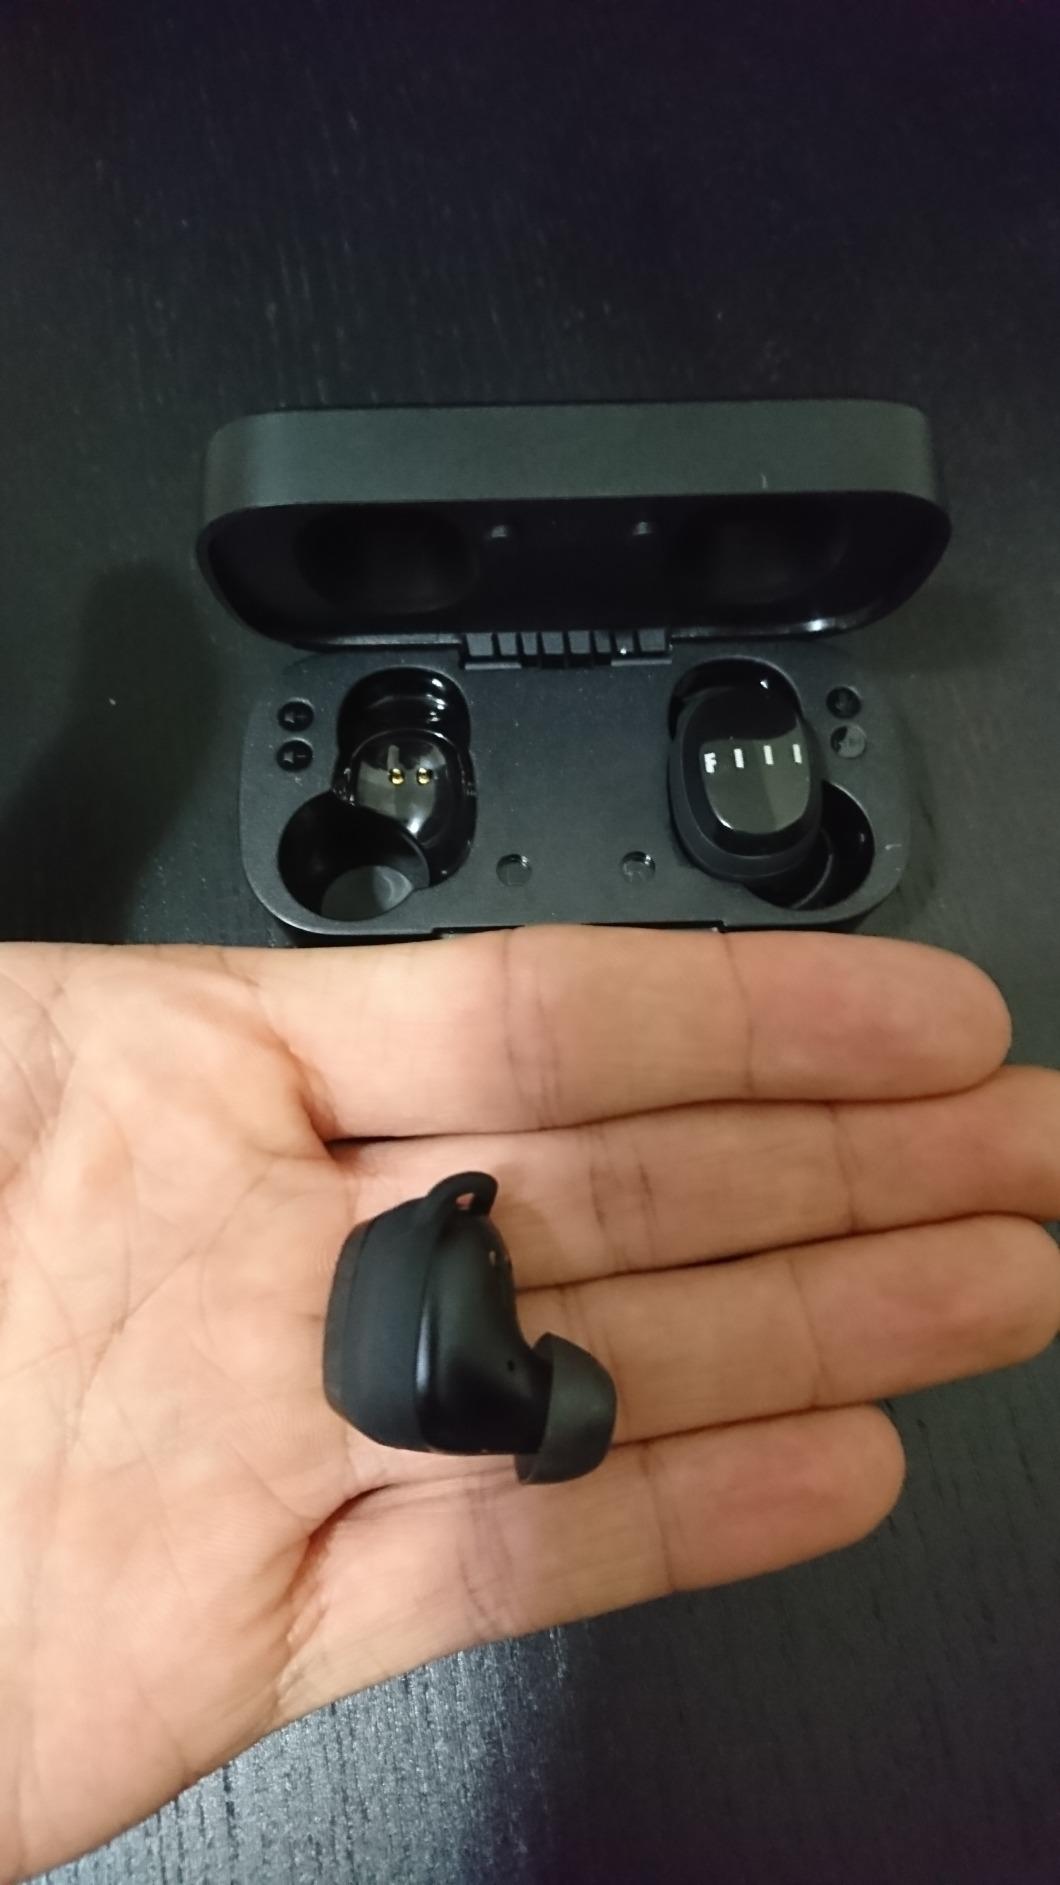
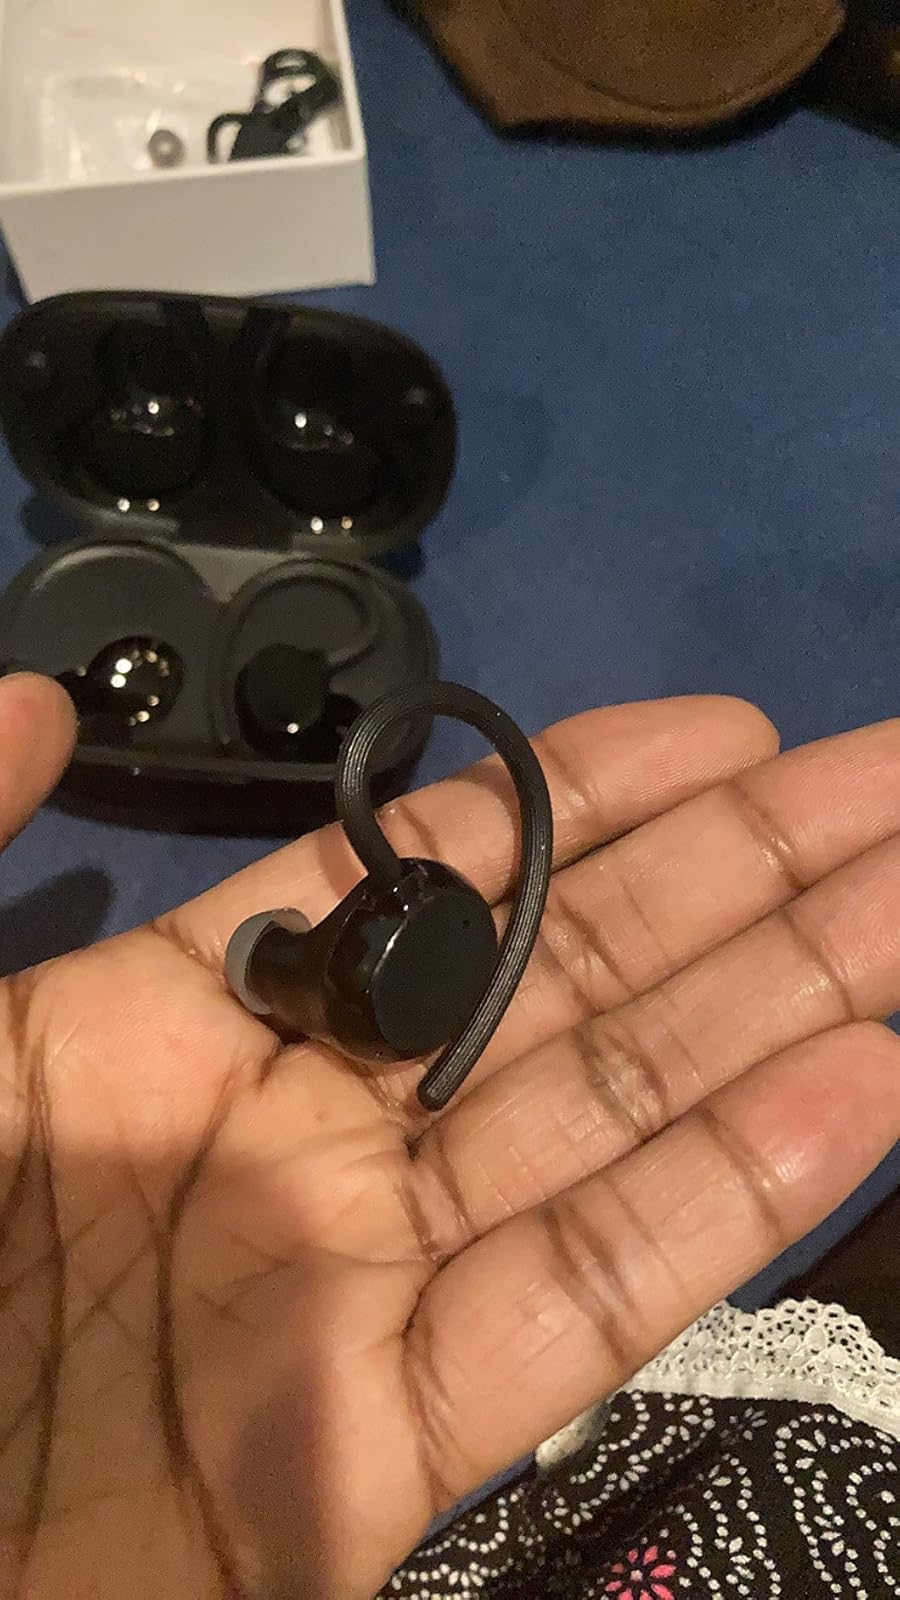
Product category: earbuds
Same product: no